Eetu Sopanen

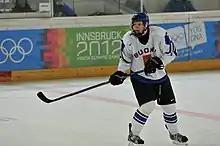
Eetu Sopanen at the Youth Winter Olympics

Eetu Sopanen (born 24 April 1996) is a Finnish former ice hockey defenceman. He last played with KalPa in the Finnish Liiga. He was part of Finland's gold medal winning U20 team at the 2016 World Junior Ice Hockey Championships, however he only got to play 3 games before suffering a knee injury.